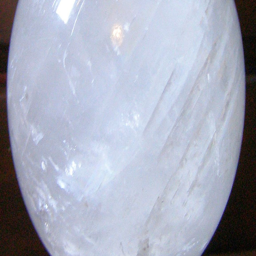
a fictional object on stand